Richard Trevithick

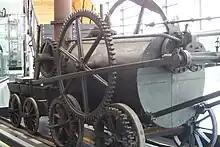
Trevithick's 1804 locomotive. This full-scale reconstruction is in the National Waterfront Museum, Swansea.

In 1802 Trevithick built one of his high-pressure steam engines to drive a hammer at the Penydarren Ironworks in Merthyr Tydfil, Mid Glamorgan. With the assistance of Rees Jones, an employee of the iron works, and under the supervision of Samuel Homfray, the proprietor, Trevithick mounted the engine on wheels and turned it into a locomotive. In 1803, Trevithick sold the patents for his locomotives to Samuel Homfray.